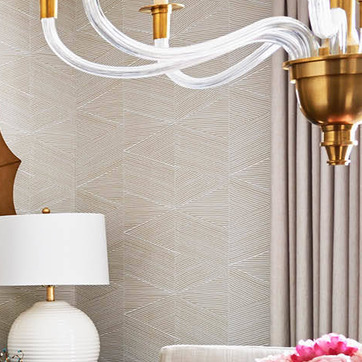
Material: wallpaper